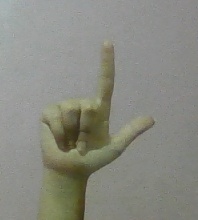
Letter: laam